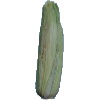
Label: Corn Husk 1